No. 41 Squadron RAF

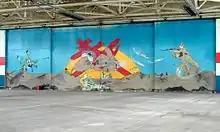

On 1 April 1972, at RAF Coningsby in Lincolnshire, the squadron was reborn as a tactical fighter reconnaissance and ground attack unit within 38 Group Air Support Command. To support them in their reconnaissance role, a 'Reconnaissance Intelligence Centre' or 'RIC' was formed. The RIC is composed of a number of Air Transportable Reconnaissance Exploitation Laboratories (ATREL), which enable the rapid developing of photographic images and their subsequent analysis. The ATRELs can be transported by air or road, and can be deployed with the squadron to forward operating bases.